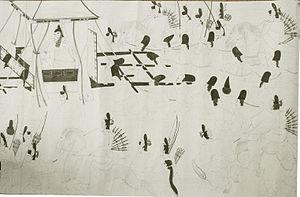
Le Rouleau enluminé des Notes de chevets est un emaki datant de la fin de l’époque de Kamakura illustrant les Notes de chevet de la courtisane Sei Shōnagon écrites entre 990 et 1002. L’œuvre est classée bien culturel important.